List of Reed College buildings

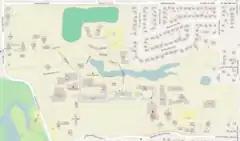
Map of the Reed College campus

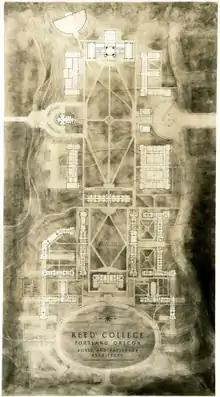
A. E. Doyle's master plan (1920)

The Reed College campus includes academic buildings, dormitories and houses, administration and service buildings, student centers and other buildings. Academic buildings include the A. A. Knowlton Laboratory of Physics, Arthur F. Scott Laboratory of Chemistry (1992), Center for Advanced Computation, Educational Technology Center (2002), L.E. Griffin Memorial Biology Building, and Psychology Building. Buildings primarily used for the arts and performance include Kaul Auditorium, Studio Art Building, the Performing Arts Building, and Theatre Annex Building. The Annex features main stage and black box theaters with additional rooms for instruction and rehearsals, plus storage space sometimes called Reed Warehouse.